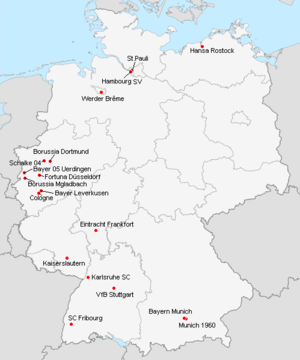
Répartition des clubs en 1.Bundesliga 1995-1996.
La saison 1995-1996 de 1. Bundesliga était la trente-troisième édition de la première division allemande.